Lewis Kingman

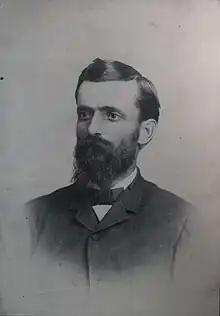
Levis Kingman 1845-1912

Lewis Kingman (February 26, 1845 – January 23, 1912) was a civil engineer, who surveyed and built several thousands of miles of railroad lines.